List of birds of Yellowstone National Park

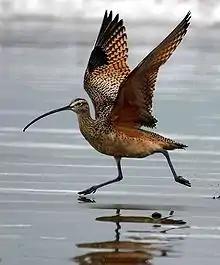
Long-billed curlew

Scolopacidae is a large diverse family of small to medium-sized shorebirds including the sandpipers, curlews, godwits, shanks, tattlers, woodcocks, snipes, dowitchers, and phalaropes. The majority of these species eat small invertebrates picked out of the mud or soil. Different lengths of legs and bills enable multiple species to feed in the same habitat, particularly on the coast, without direct competition for food. Twenty-three species have been recorded in Yellowstone.